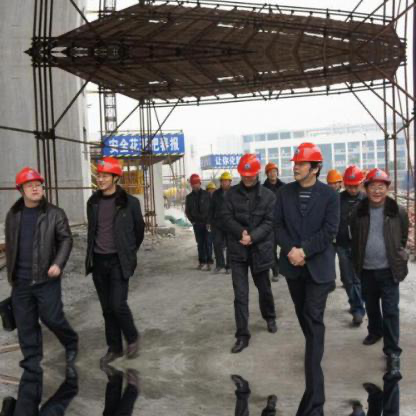
Objects in the image:
label: helmet
label: helmet
label: helmet
label: helmet
label: helmet
label: helmet
label: helmet
label: helmet
label: helmet
label: helmet
label: helmet